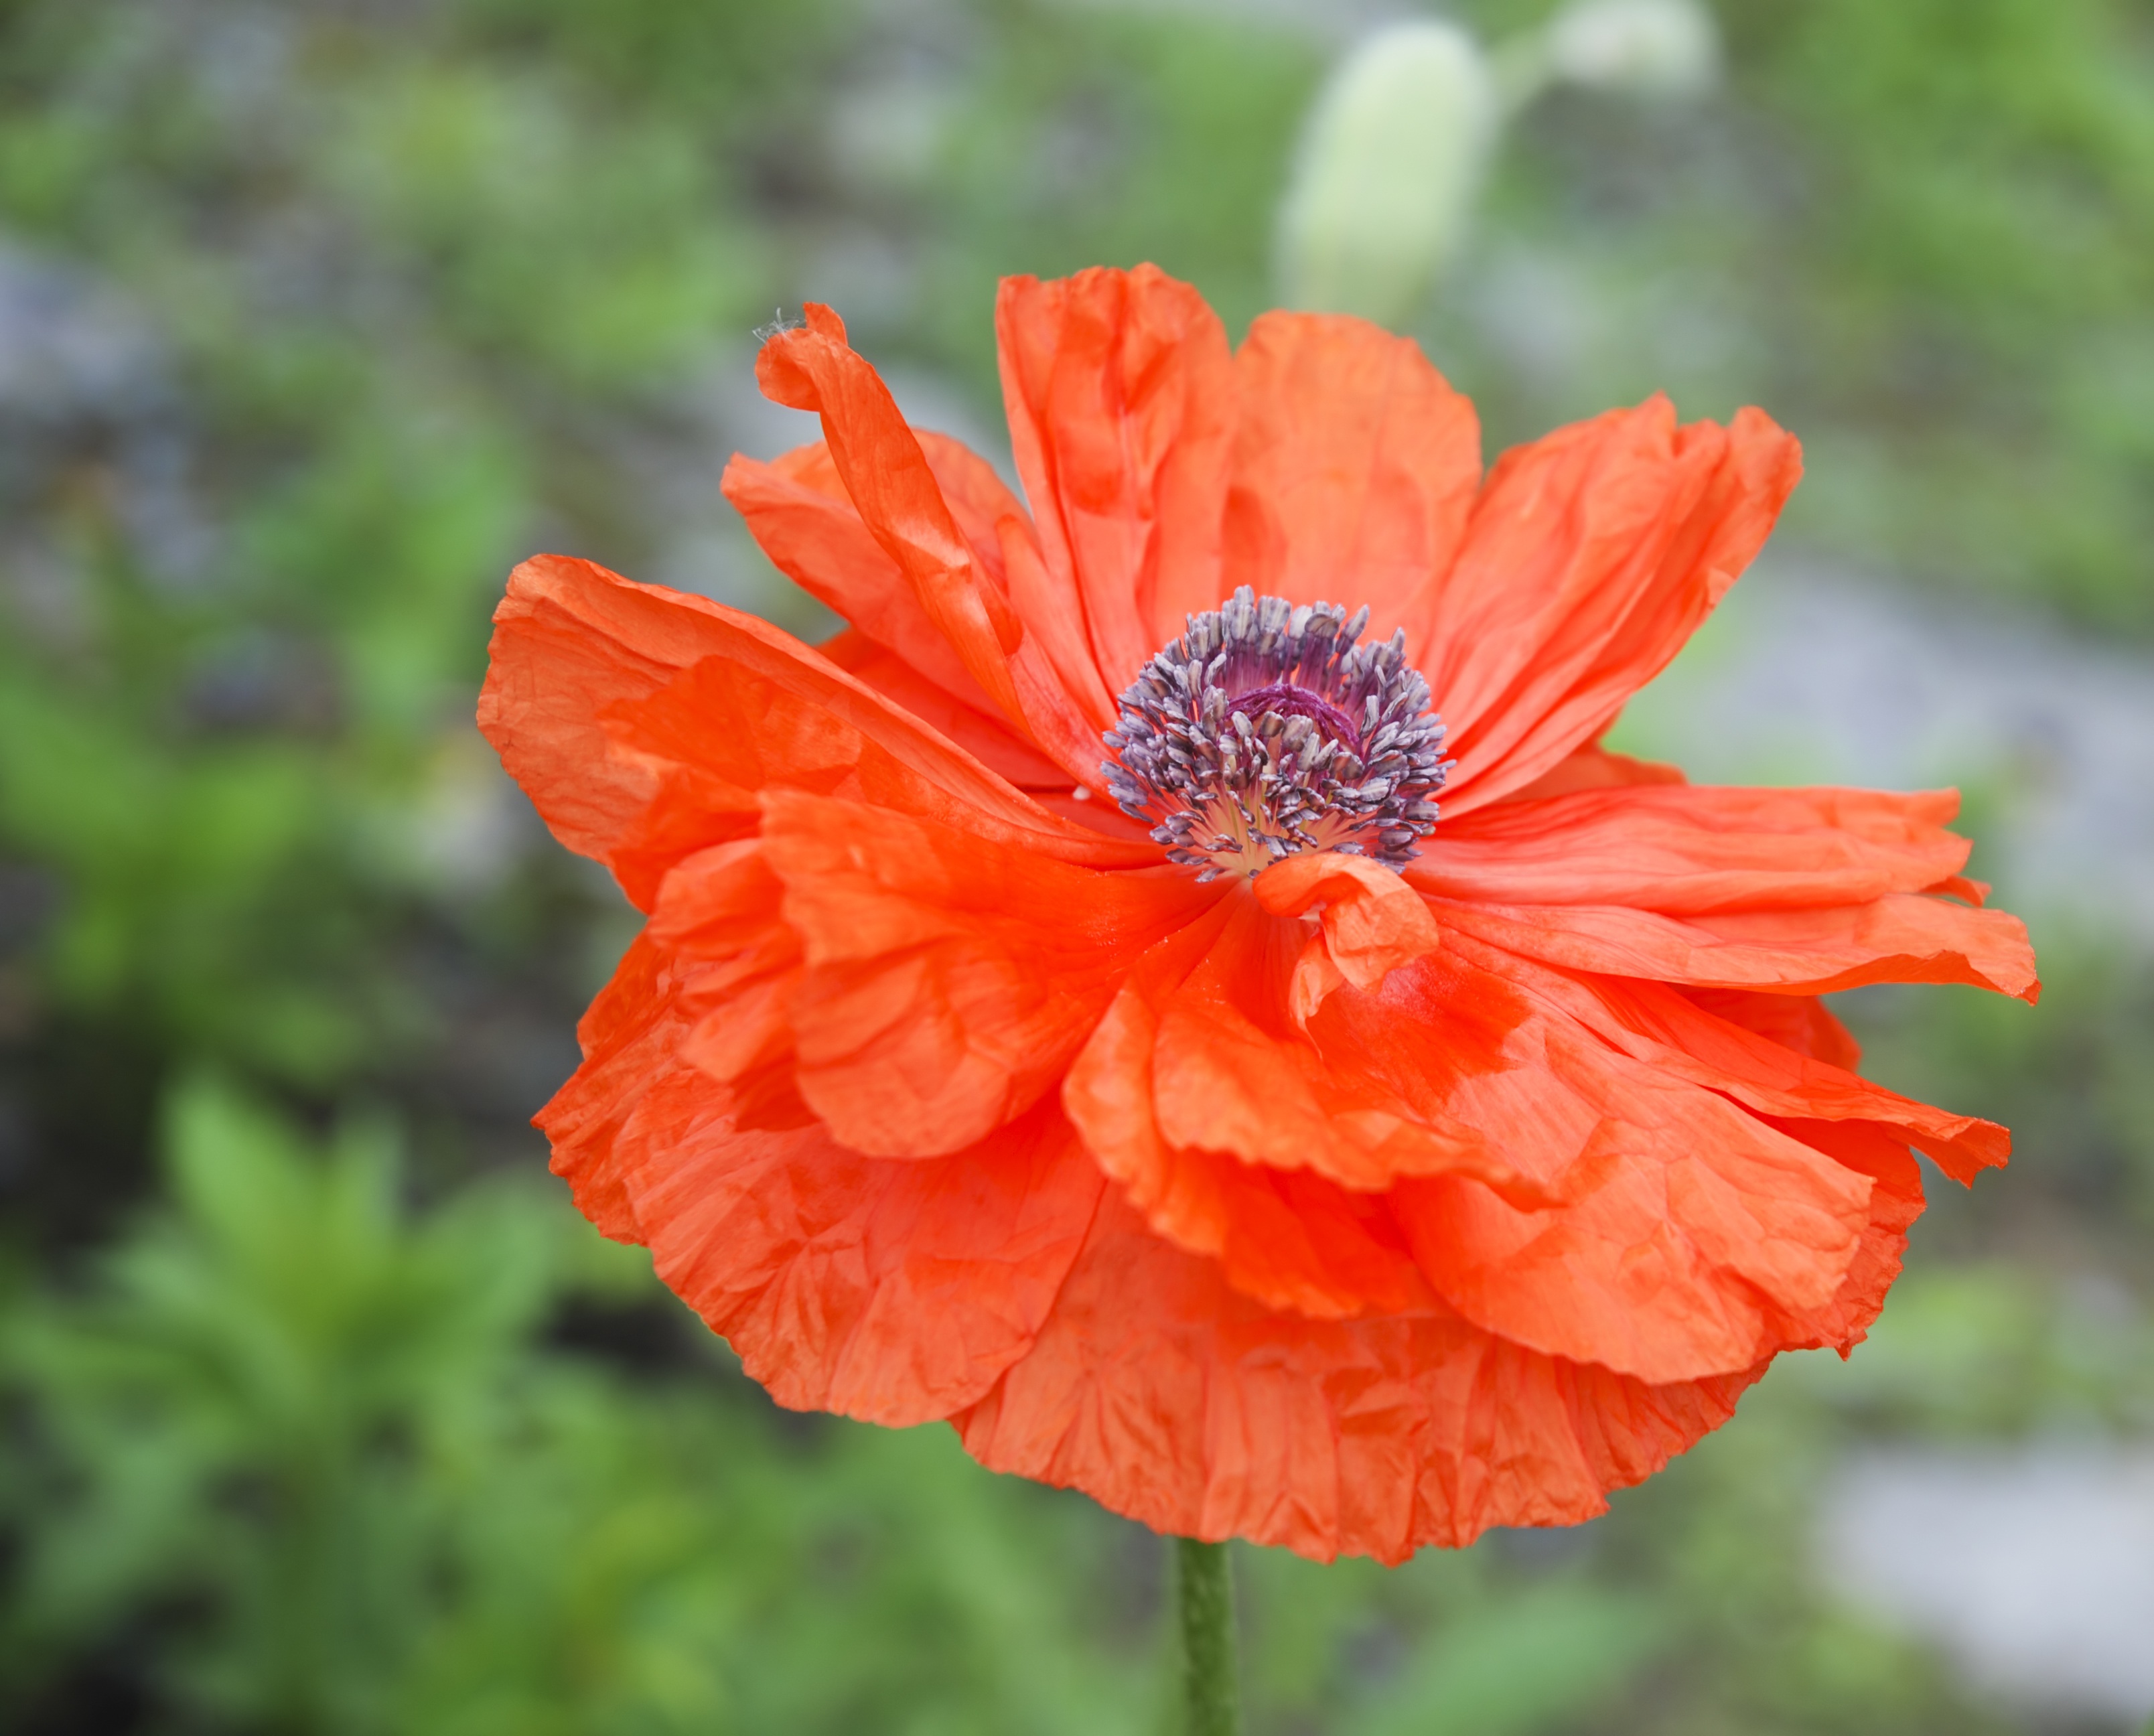
plant, flower, petal, bloom, floral, herb, color, garden, flora, wildflower, gardening, decorative, bright, poppy, coquelicot, macro photography, flowering plant, annual plant, land plant, poppy family